Union Bay Natural Area

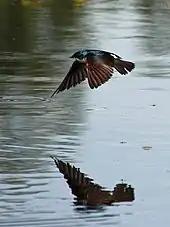
Tree swallow ("Tachycineta bicolor") over the south pond

Before the lowering of Lake Washington during the early part of the 20th century, Ravenna and Yesler Creeks flowed into marshland north of where the canal now begins, and the land through which the canal would be cut lay under the waters of Union Bay. The Burke-Gilman Trail follows the Seattle, Lake Shore and Eastern Railway line along the original shoreline of Union Bay past the UW power plant and University Village. Construction was completed in 2006 on a project that reconnects partially daylighted Ravenna Creek to Union Bay by piping it underground to the canal, thus converting the upper reach from a relatively stagnant drainage to the outlet for one of Seattle's partially restored urban creeks. Daylighting from southeast Ravenna Park to the UW and the UBNA has been blocked by the owners of University Village